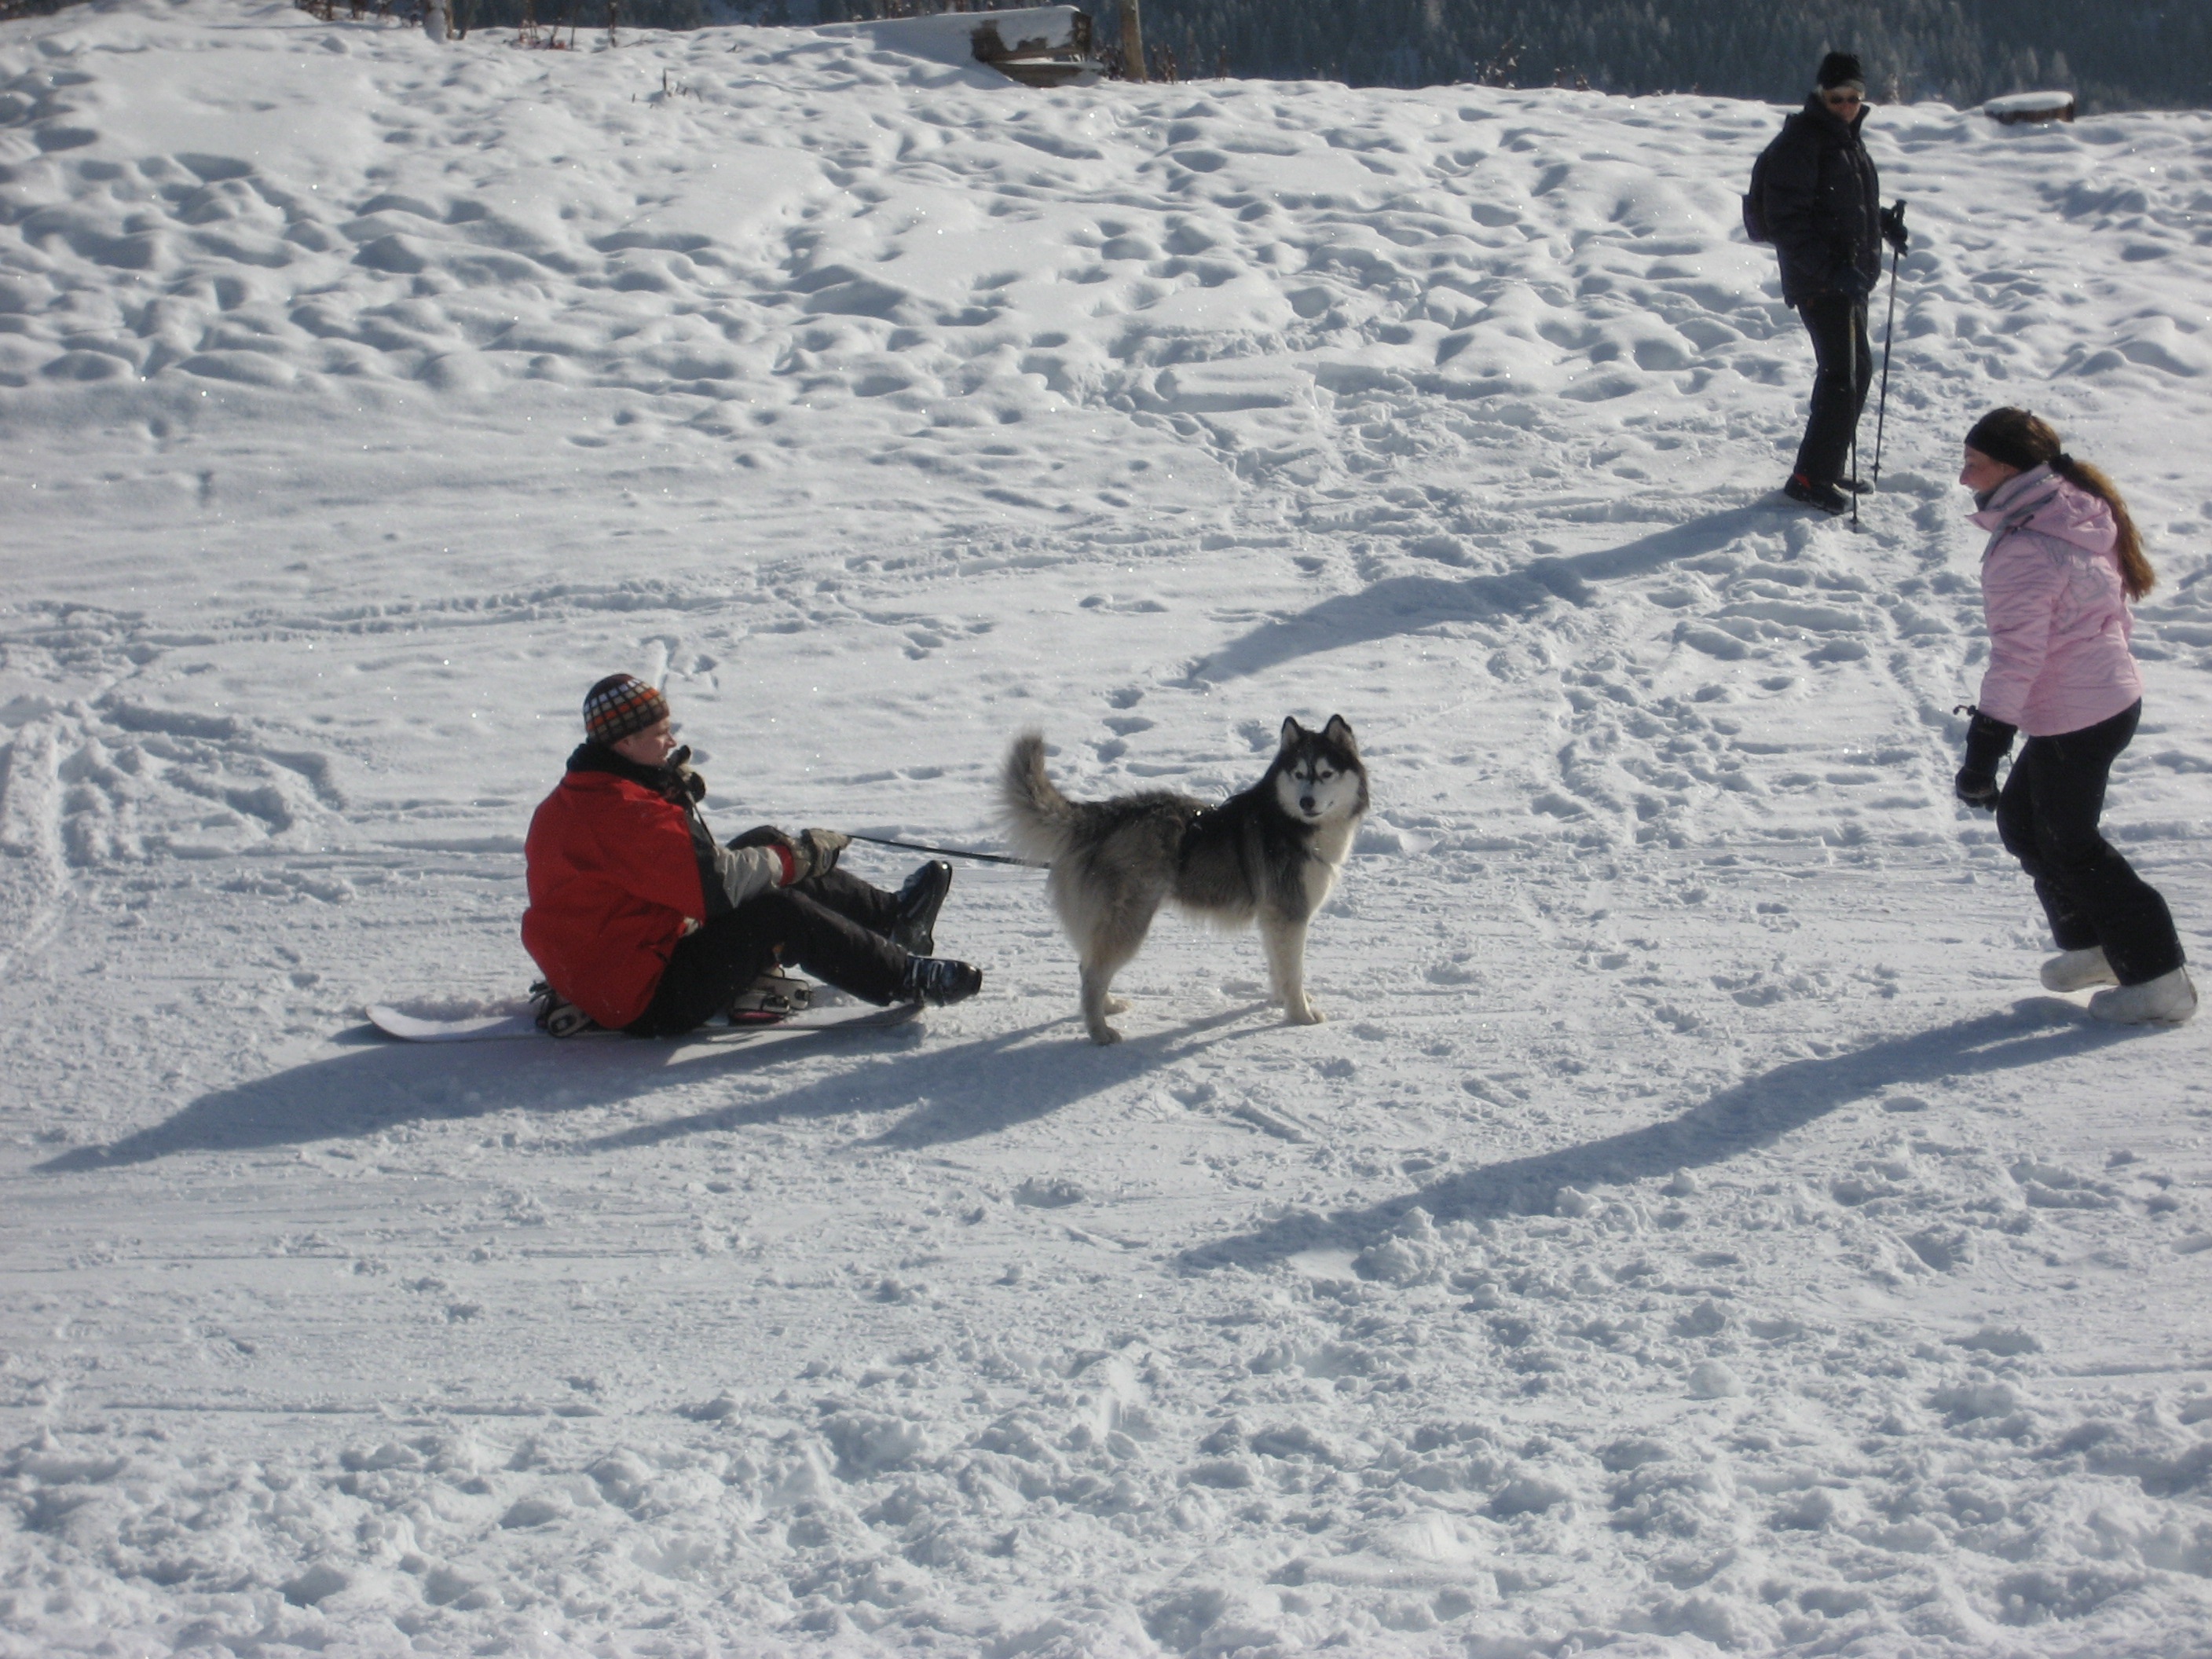
snow, winter, white, vehicle, weather, season, winter sport, husky, sports, sled, blizzard, sled dog, sled dog racing, mushing